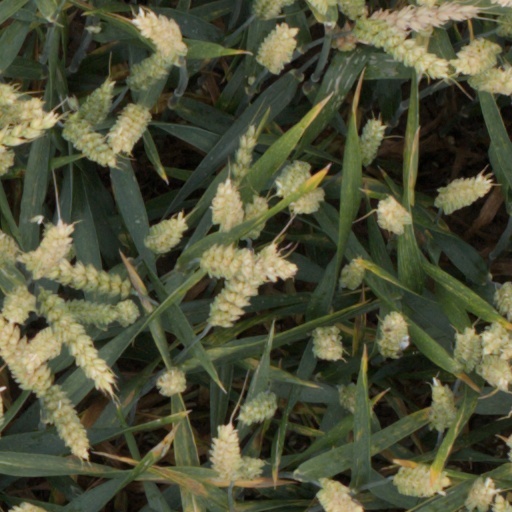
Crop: wheat